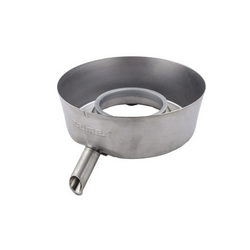
Слив для сока соковыжималки 476.0126 Zelmer
Слив для сока 00798199 соковыжималки Zelmer 476.0126| Код производителя: 00798199 Параметры: Производитель: Zelmer
Brand: Zelmer
Category: Home & Garden > Kitchen & Dining > Kitchen Appliance Accessories > Juicer Accessories > Pulp Containers